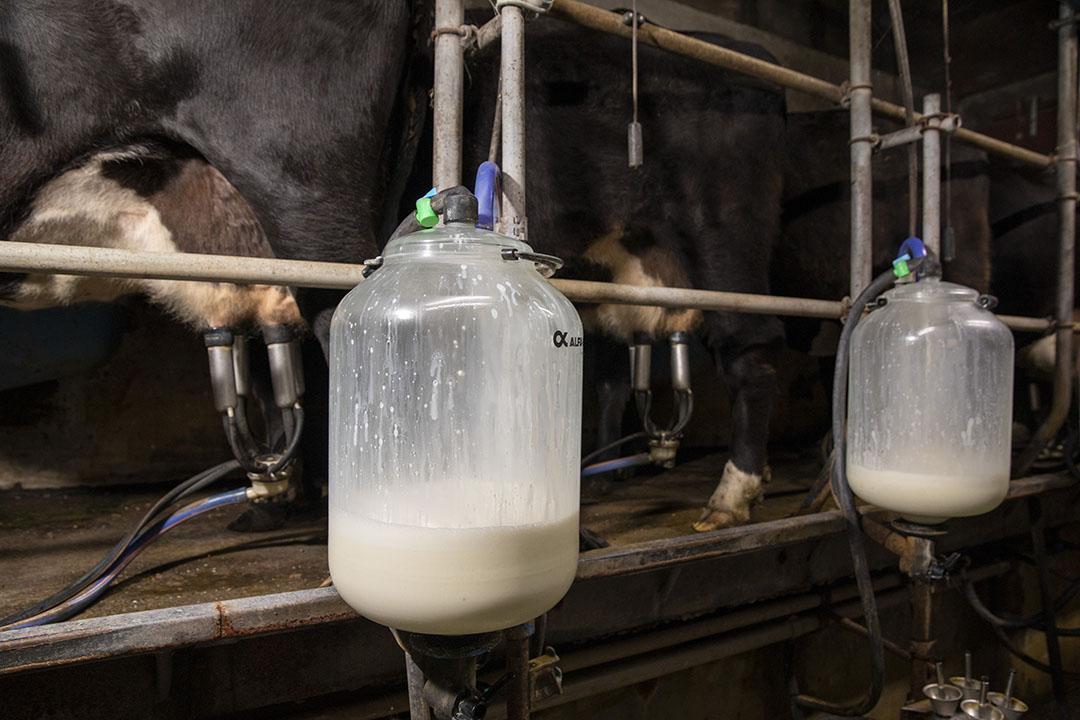
Kuna maonyesho ya ndani na banda la kisasa la maziwa likionyesha ng'ombe kadhaa wakikamuliwa kwa vifaa vya kiautomatiki, hapo mbele kuna mitungi viwili vya plastiki iliyo wazi inayoonyesha kwa wazi yote ikiwa na maziwa mpya na moja ikiwa imejaa kushinda ingine. Onyesho la jumla linaonyesha ufanisi wa teknolojia inavotumika katika shughuli za sasa za ufugaji wa ng'ombe za maziwa.